Kamalaśīla

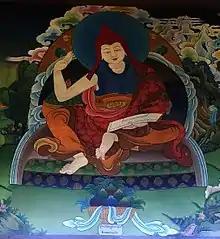
Tibetan mural of Kamalaśīla

Kamalaśīla (Skt. Kamalaśīla; Tib. པདྨའི་ངང་ཚུལ་, Pemé Ngang Tsul; Wyl. pad+ma'i ngang tshul) (c. 740-795) was an Indian Buddhist monk and philosopher of Nalanda Mahavihara. Notably he accompanied Śāntarakṣita (725–788) to Tibet at the request of Trisong Detsen.